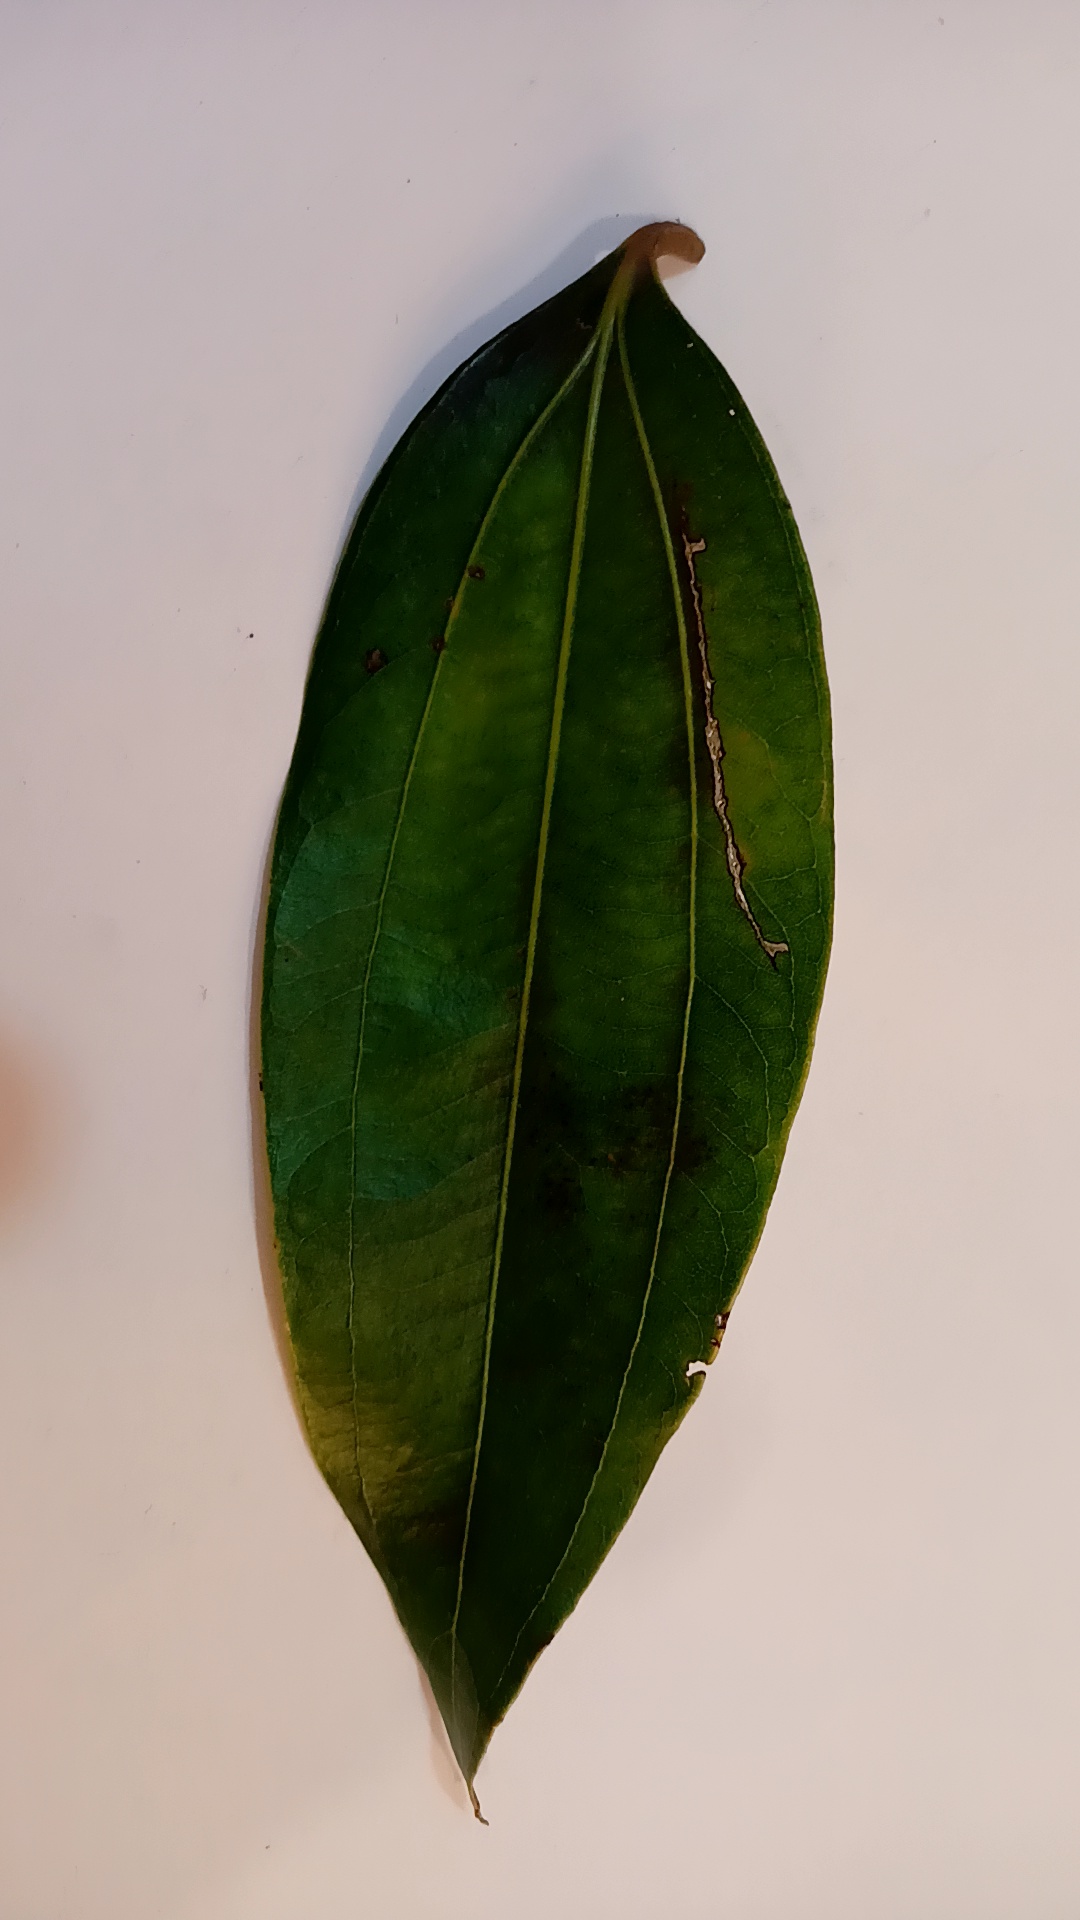
Label: Disease